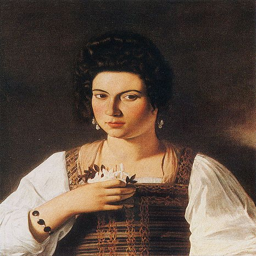
painting artwork , c. oil on canvas .